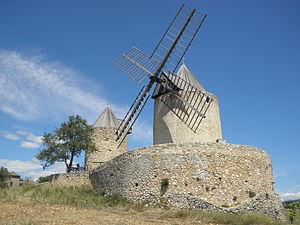
Moulins à vent de Régussesoubassement
Les moulins de Régusse sont des moulins à vent situés sur la commune de Régusse, C.D. 260, à une quinzaine de kilomètres du lac de Sainte-Croix, dans le département français du Var, en région Provence-Alpes-Côte d'Azur. Ils font partie du domaine public de la commune.